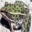
Label: frog